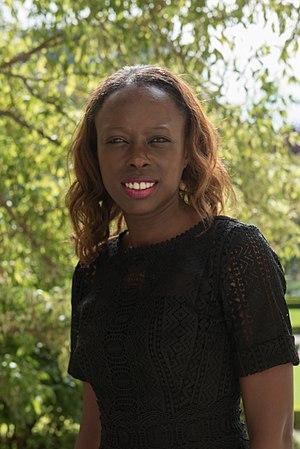
Sira Sylla dans le jardin des Quatre colonnes du palais Bourbon en 2017.
Sira Sylla, née le 14 mars 1980 à Rouen, est une avocate et femme politique française, élue députée de la Seine-Maritime en 2017.
Liste des députés de la Seine-Maritime
Cet article dresse, par ordre alphabétique, la liste des 577 députés français de la XVᵉ législature de la Cinquième République, ouverte le 21 juin 2017.